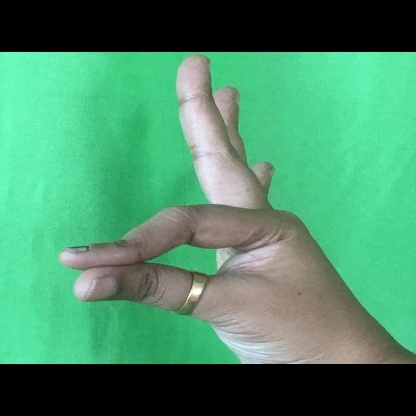
Mudra: Hamsasyam